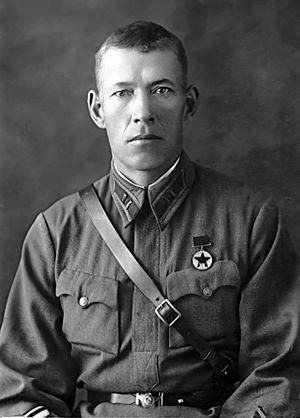
Vassili Alexandrovitch Bolvinov ; était un commandant militaire soviétique, qui s'est illustré à la tête de sa brigade lors de la bataille de Stalingrad.